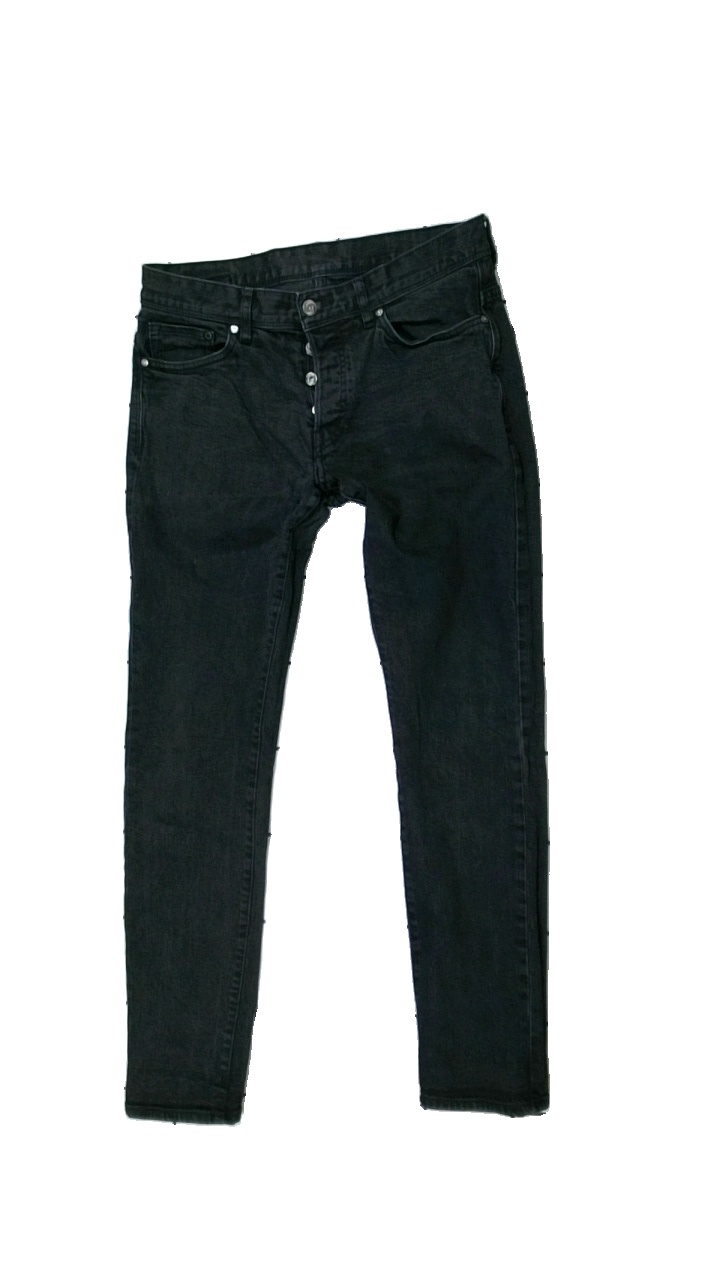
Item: Jeans (Ladies)
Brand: H&m
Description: svarta jeans
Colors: Black
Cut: Regular
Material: ?
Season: All
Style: Denim
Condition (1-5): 5
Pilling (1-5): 5
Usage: Reuse
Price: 50-100